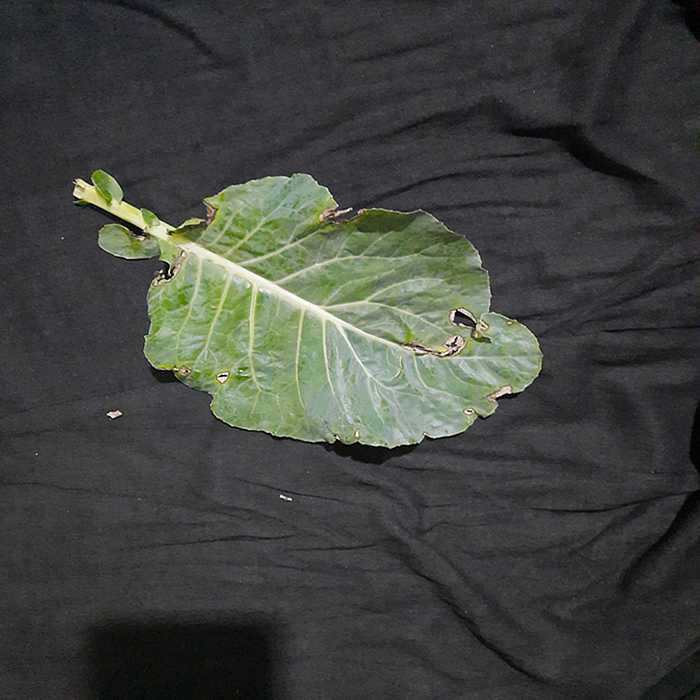
Plant: Cauliflower
Label: Downy mildew